Stephens Bros. Boat Builders

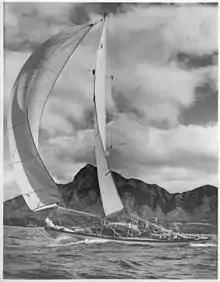
Paraja Stephens Bros., 44 foot cutter, late 1930s

The "Dorothy" displayed the brother’s craftsmanship, and a local businessman took notice and gave the brothers $1,000 in credit along with construction plans for a motor launch. By 1903 they completed the "Gee Whiz", making it their first commissioned boat. Later that same year, the brothers built an even larger motor launch, the "Queen". By now, their popularity and demand had outgrown their backyard construction site.